Nextant Aerospace

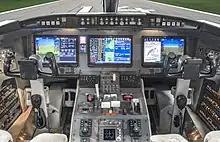
604XT Next Gen Flight Deck

The Bombardier Challenger 604–based 604XT was launched in 2017 with a Rockwell Collins ProLine Fusion flightdeck up from a ProLine 4.